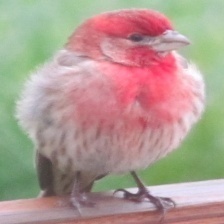
Species: PURPLE FINCH
Scientific name: HAEMORHOUS PURPUREUS
ImageNet parent category: house_finch